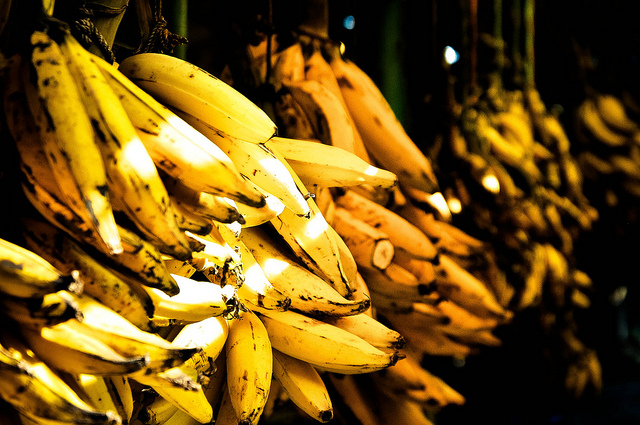
user: Given an image and a question. Answer the question in a short answer. Question: What genus of bananas are in the picture? Short Answer:
assistant: musa